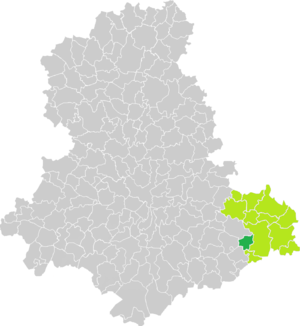
Carte de situation de la commune de Sainte-Anne-Saint-Priest (en vert foncé) dans le votre Canton (en vert clair) sur une carte des communes de la Haute-Vienne
Sainte-Anne-Saint-Priest, Senta-Anna-Sent-Príech en occitan, est une commune française située dans le département de la Haute-Vienne en région Nouvelle-Aquitaine.